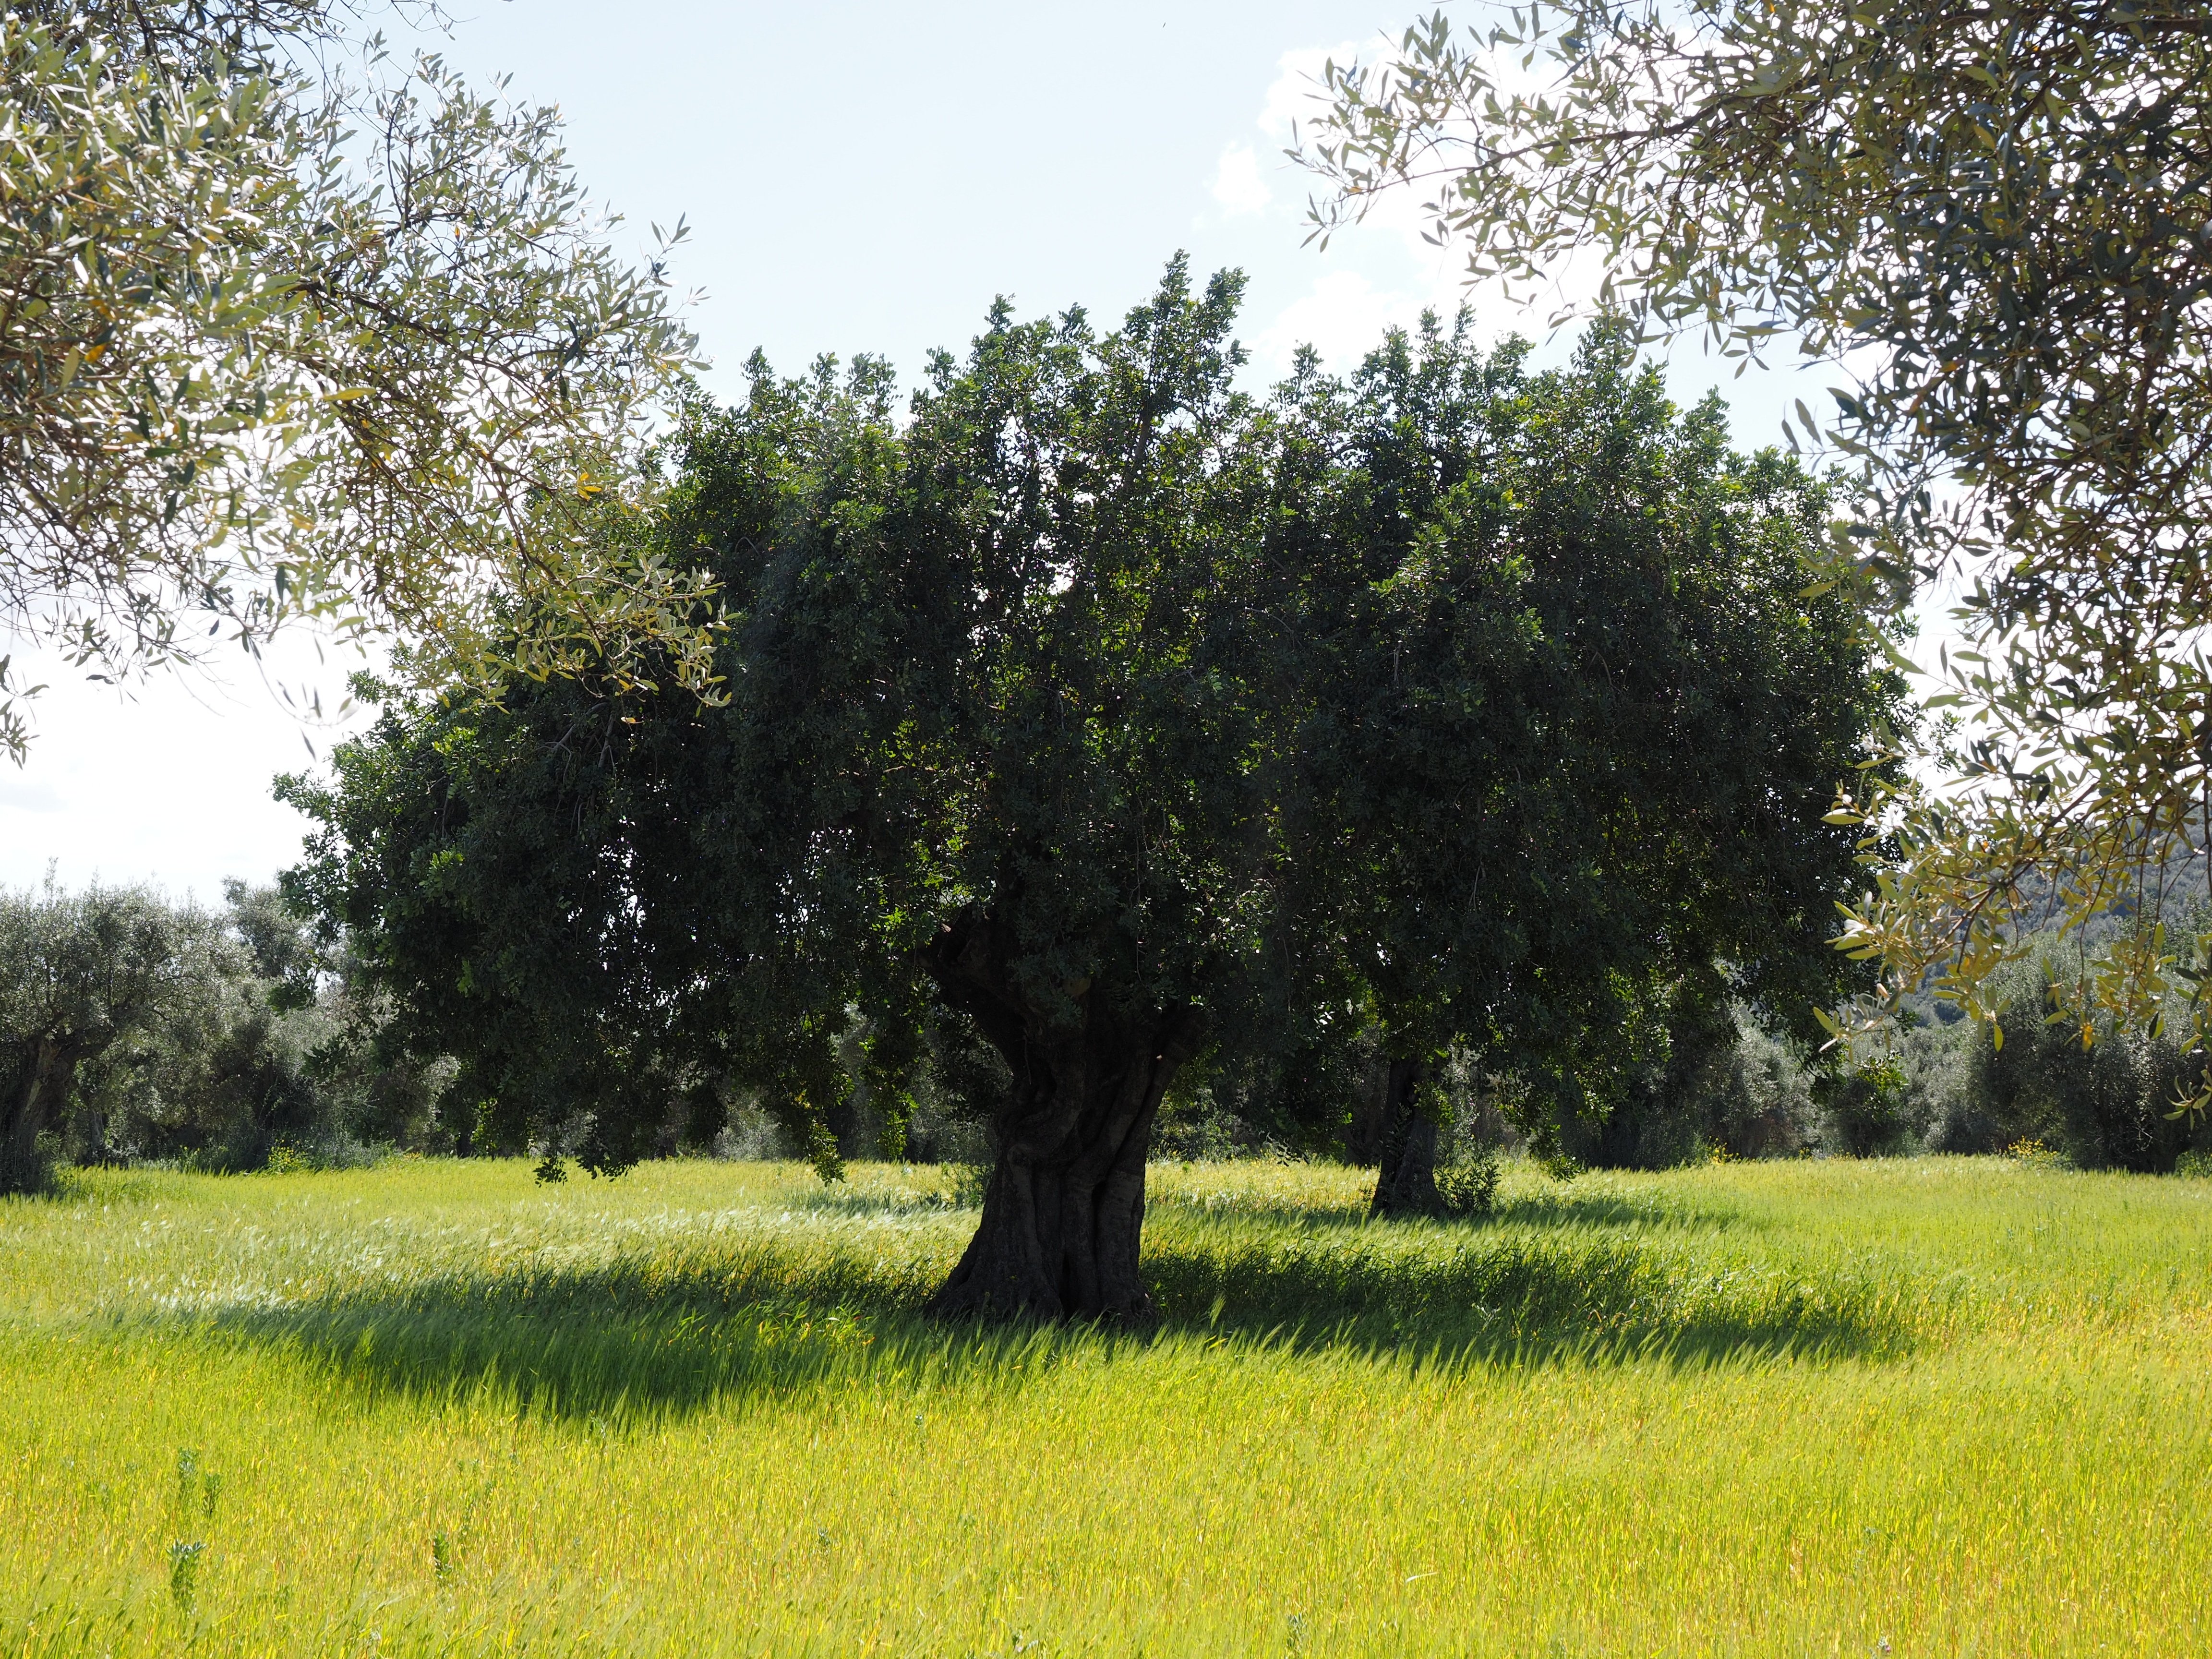
tree, plant, field, meadow, prairie, flower, food, produce, pasture, agriculture, shrub, plantation, woodland, planting, ecosystem, olive tree, rural area, olive grove, flowering plant, olive garden, olive plantation, olive planting, olive cultivation, woody plant, land plant, land lot